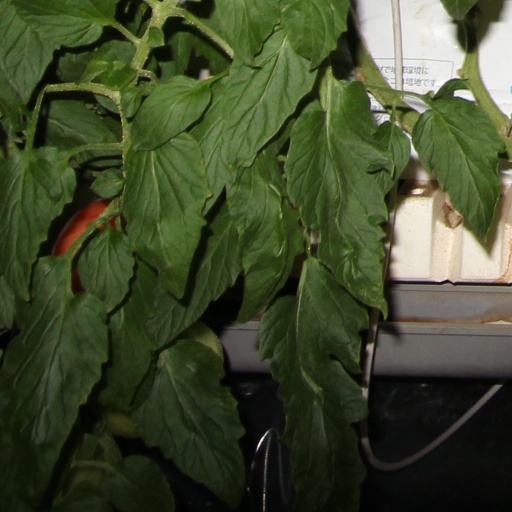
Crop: tomato